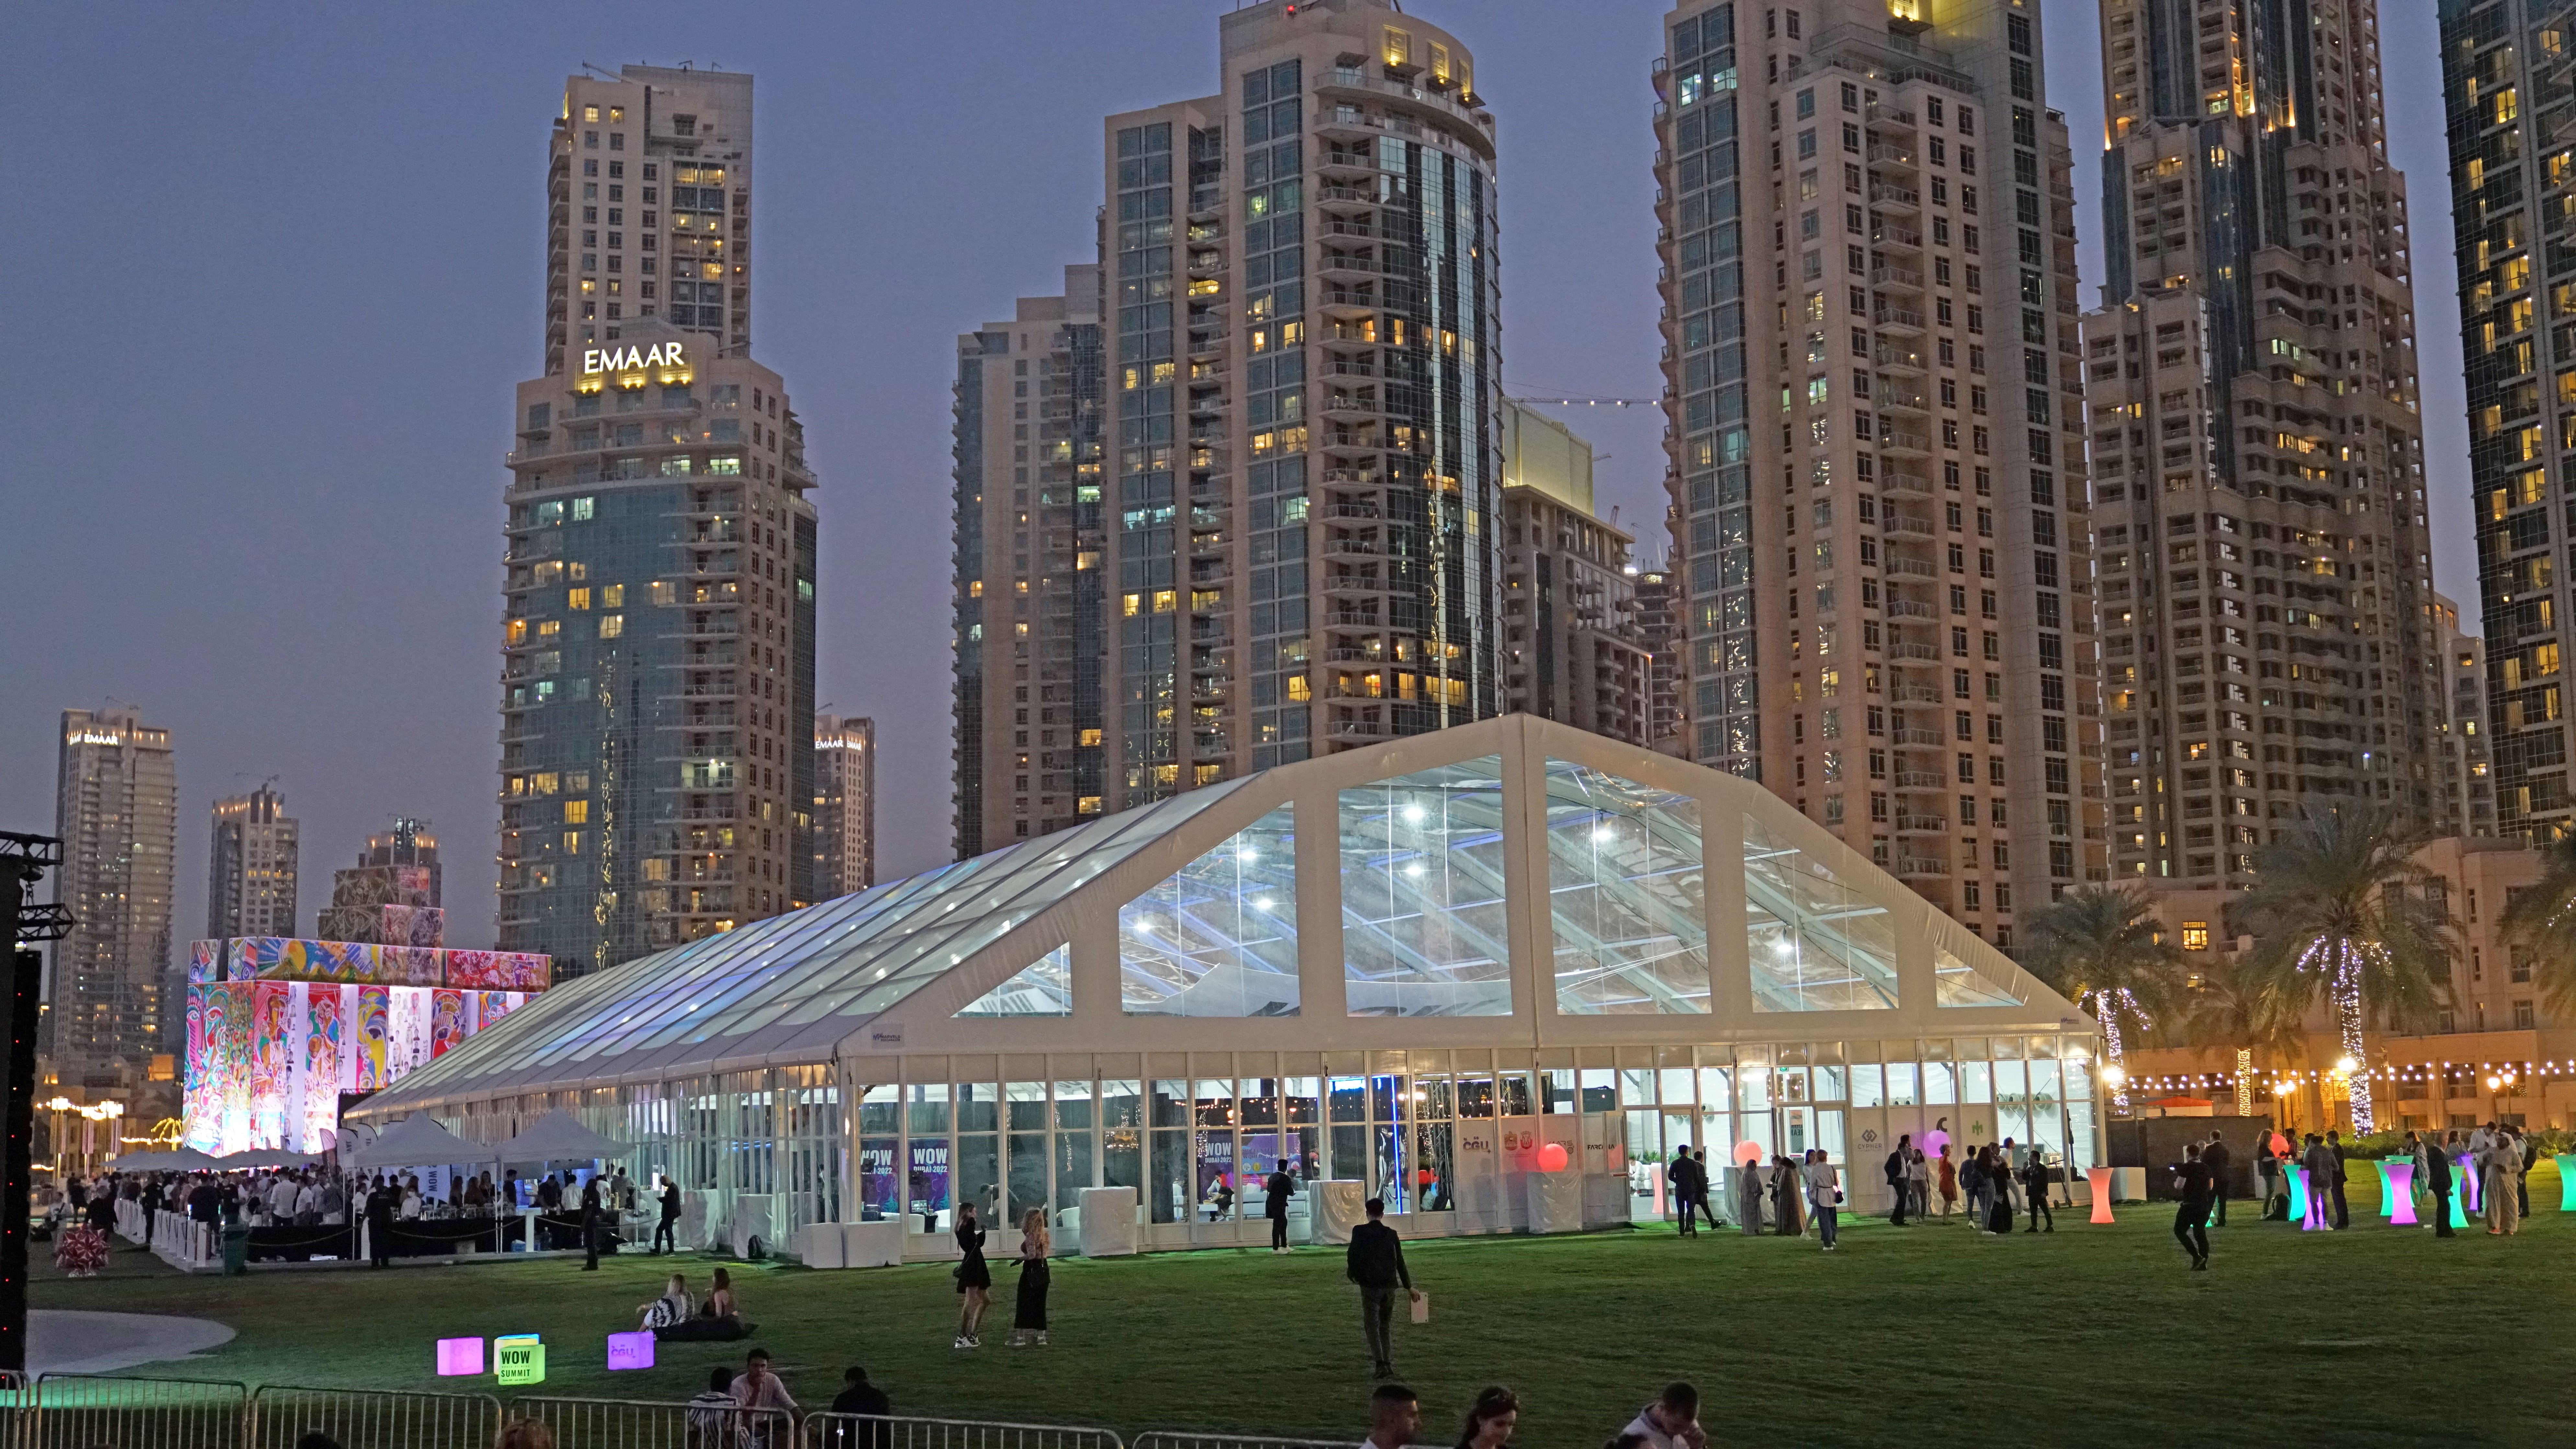
city, sky, building, skyscraper, plant, daytime, architecture, tower block, tree, cityscape, tower, leisure, public space, urban design, landmark, condominium, metropolitan area, metropolis, mixed use, urban area, grass, event, human settlement, facade, commercial building, recreation, downtown, tent, reflection, headquarters, tourism, pedestrian, evening, night, town, crowd, dusk, skyline, tourist attraction, town square, corporate headquarters, fun, winter, sport venue, symmetry, public event, street